Red złoty

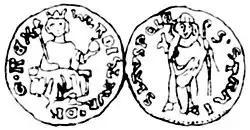
The first red złoty of Władysław I the Elbow-high, issued in the 1320s.

The earliest minting of Polish gold coins dates from the 14th century (1320s and 1330s) and the reign of Władysław I the Elbow-high. Władysław after becoming king initiated a reform of the monetary system based on similar policies that had been carried out in Hungary, where he had previously spent some years in exile. The coins issued by Władysław's mints were patterned after the ducats first produced by Charles I of Hungary. These were the first red złotys. Only one example has survived. No more gold coins were produced in Poland until the late 15th century and the reign of Alexander Jagiellon.